Widehall

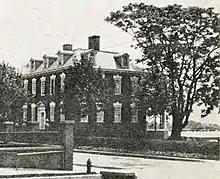
Widehall in 1916

The back building is brick two Story, 20 by 35 [ft], two rooms & a pantry in first Story & 4 rooms in 2nd [Story,] plastered Ceilings[,] two windows both sides both Stories, paneled shutters, Studs & brick partitions, a ledge door each side & to each room inside[,] brick floor to 1st [Story] & pine plank to 2nd [Story.] A fireplace in South end & Stairs to 2nd Story, loft over Not plastered[,] Cedar Shingle ridge roof[,] Oak Joist & Rafters.